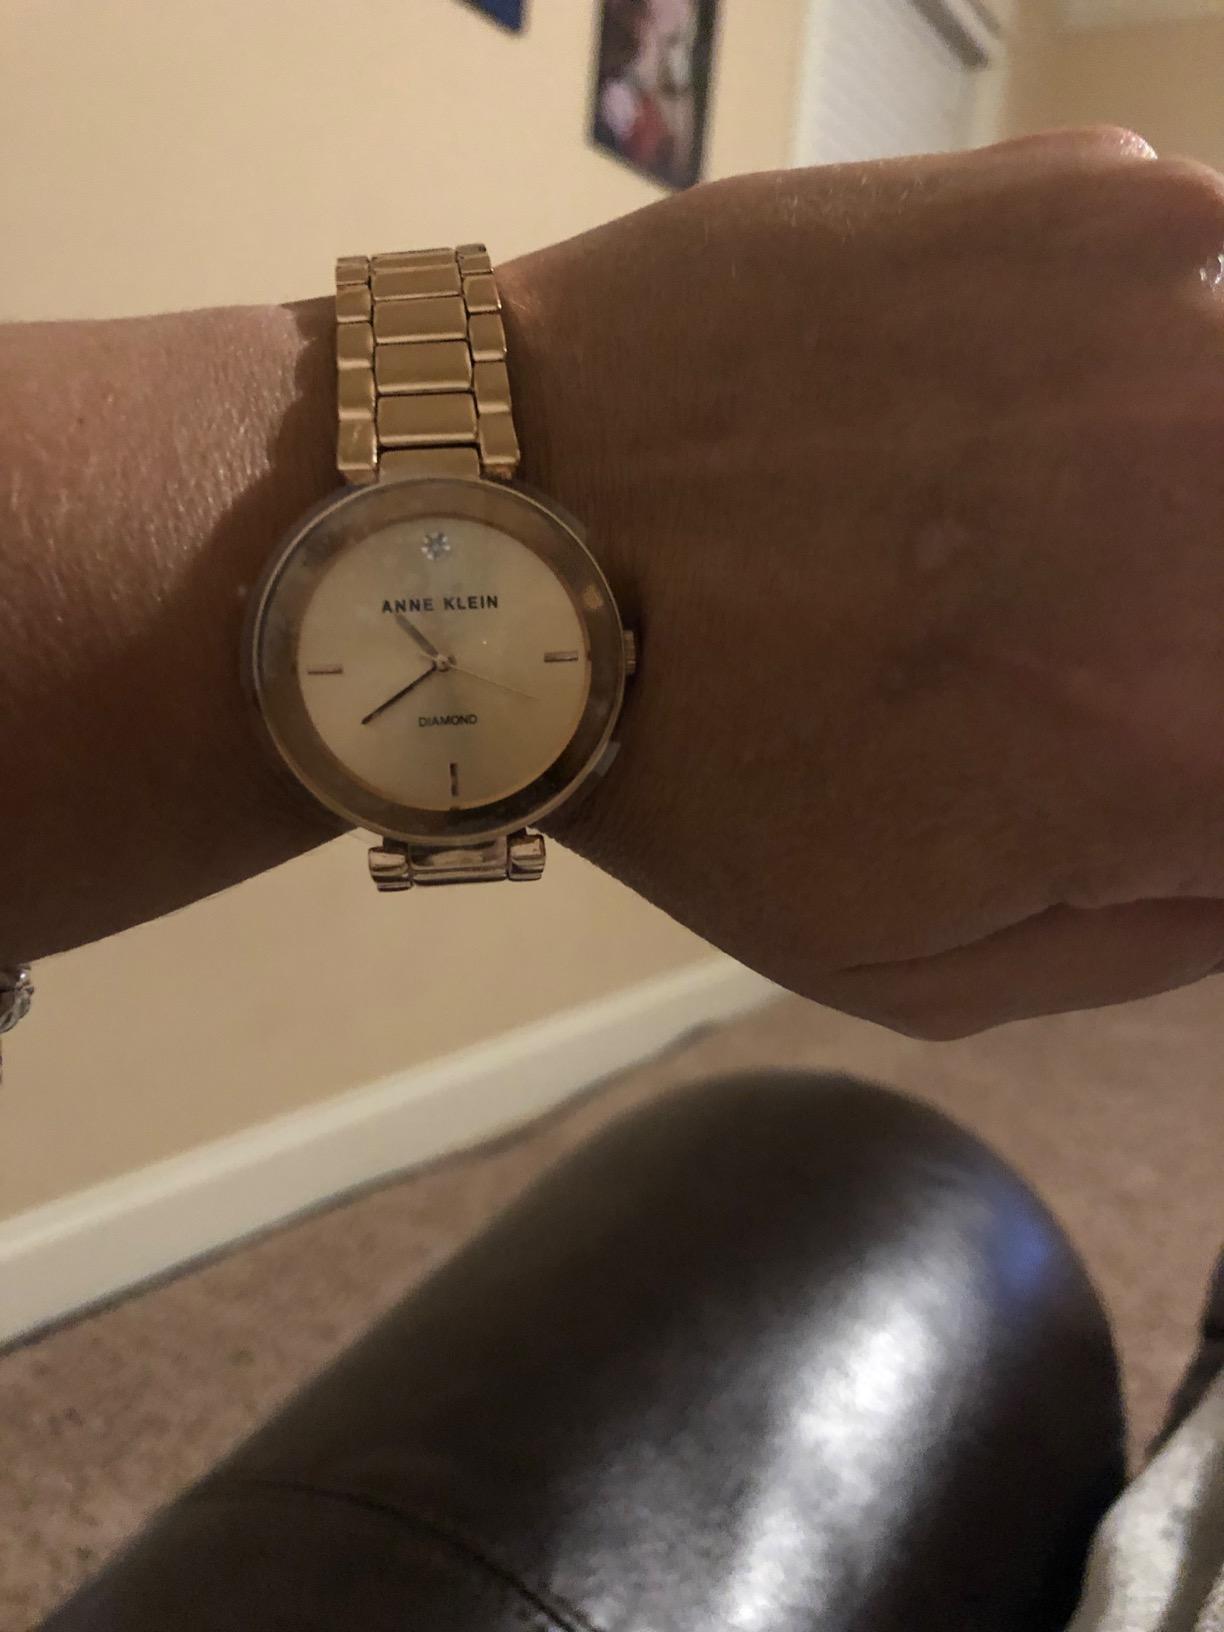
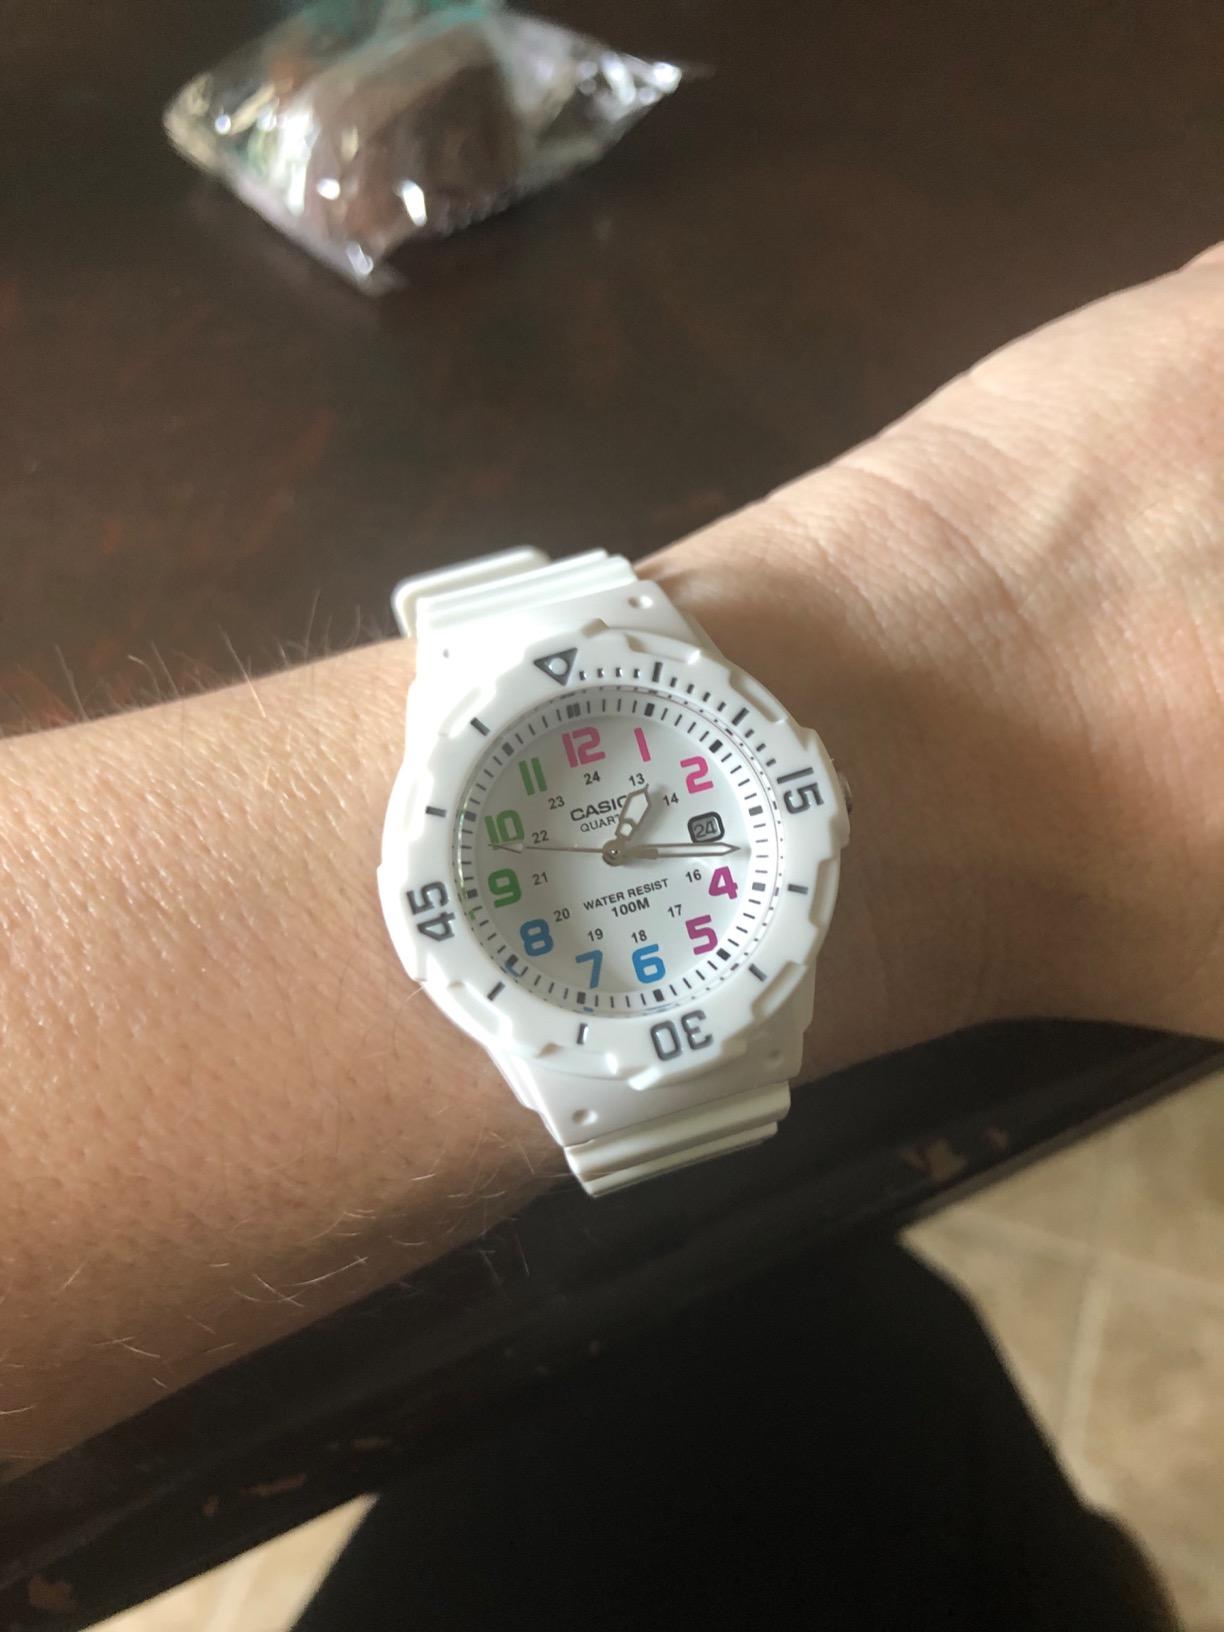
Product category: accessories_watch
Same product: no